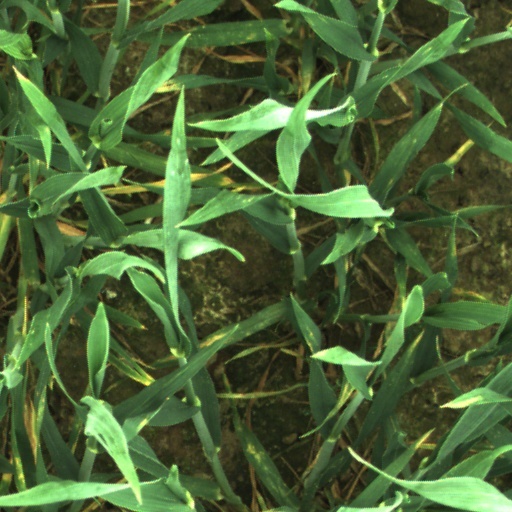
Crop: wheat